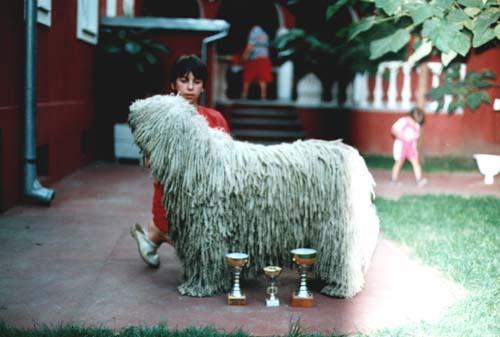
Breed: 318-n000115-komondor